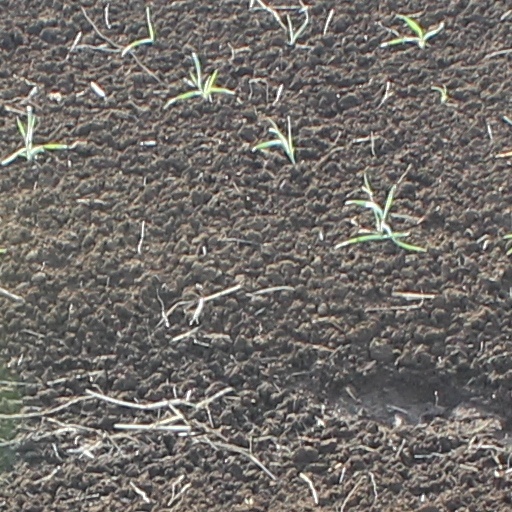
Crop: wheat